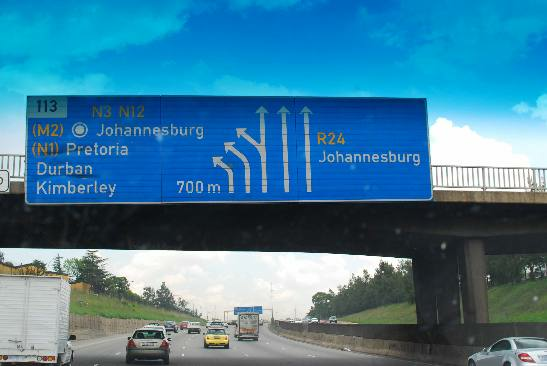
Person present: No